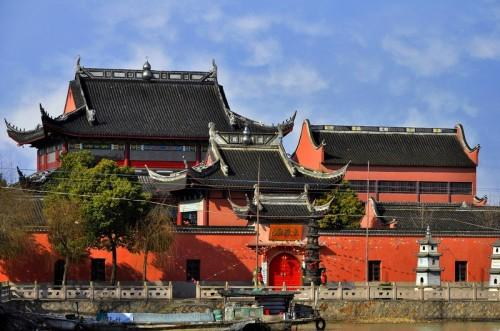
地标名称：双林庙